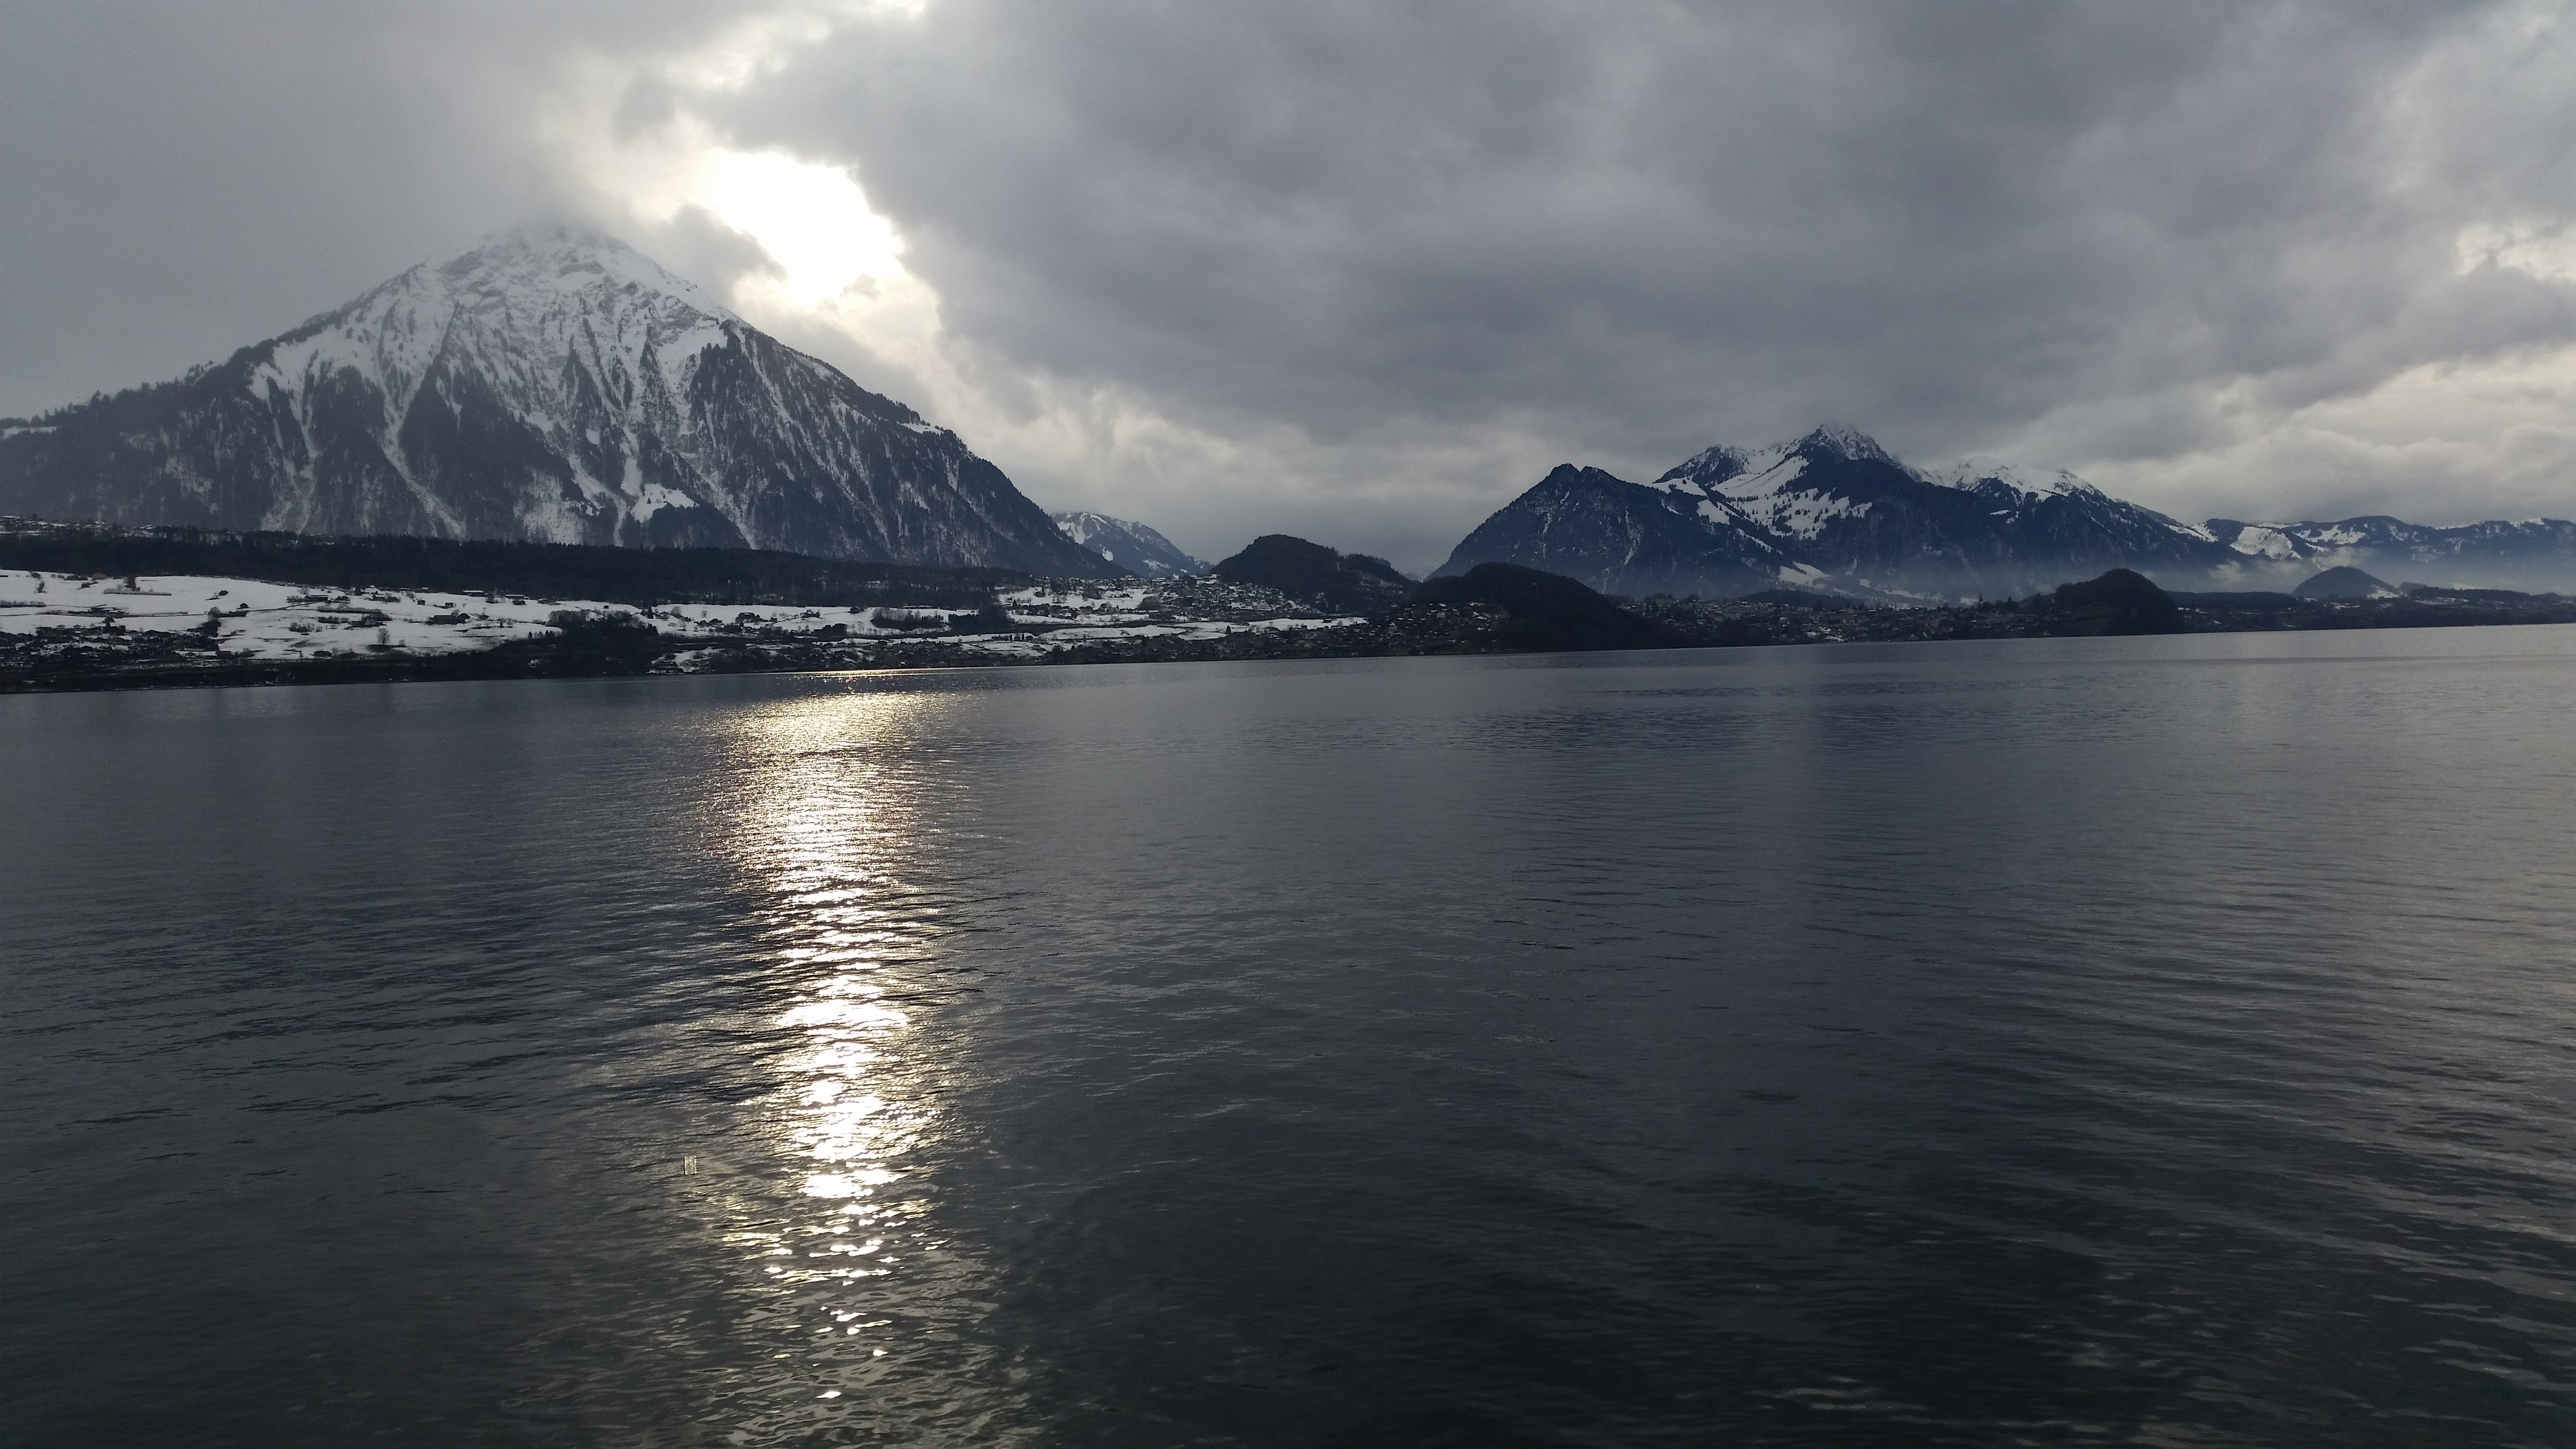
sea, horizon, mountain, cloud, lake, mountain range, ice, reflection, bay, fjord, reservoir, arctic, loch, landform, arctic ocean, atmospheric phenomenon, glacial landform